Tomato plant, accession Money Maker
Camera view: vertical (180 deg); turntable rotation: 30 degrees
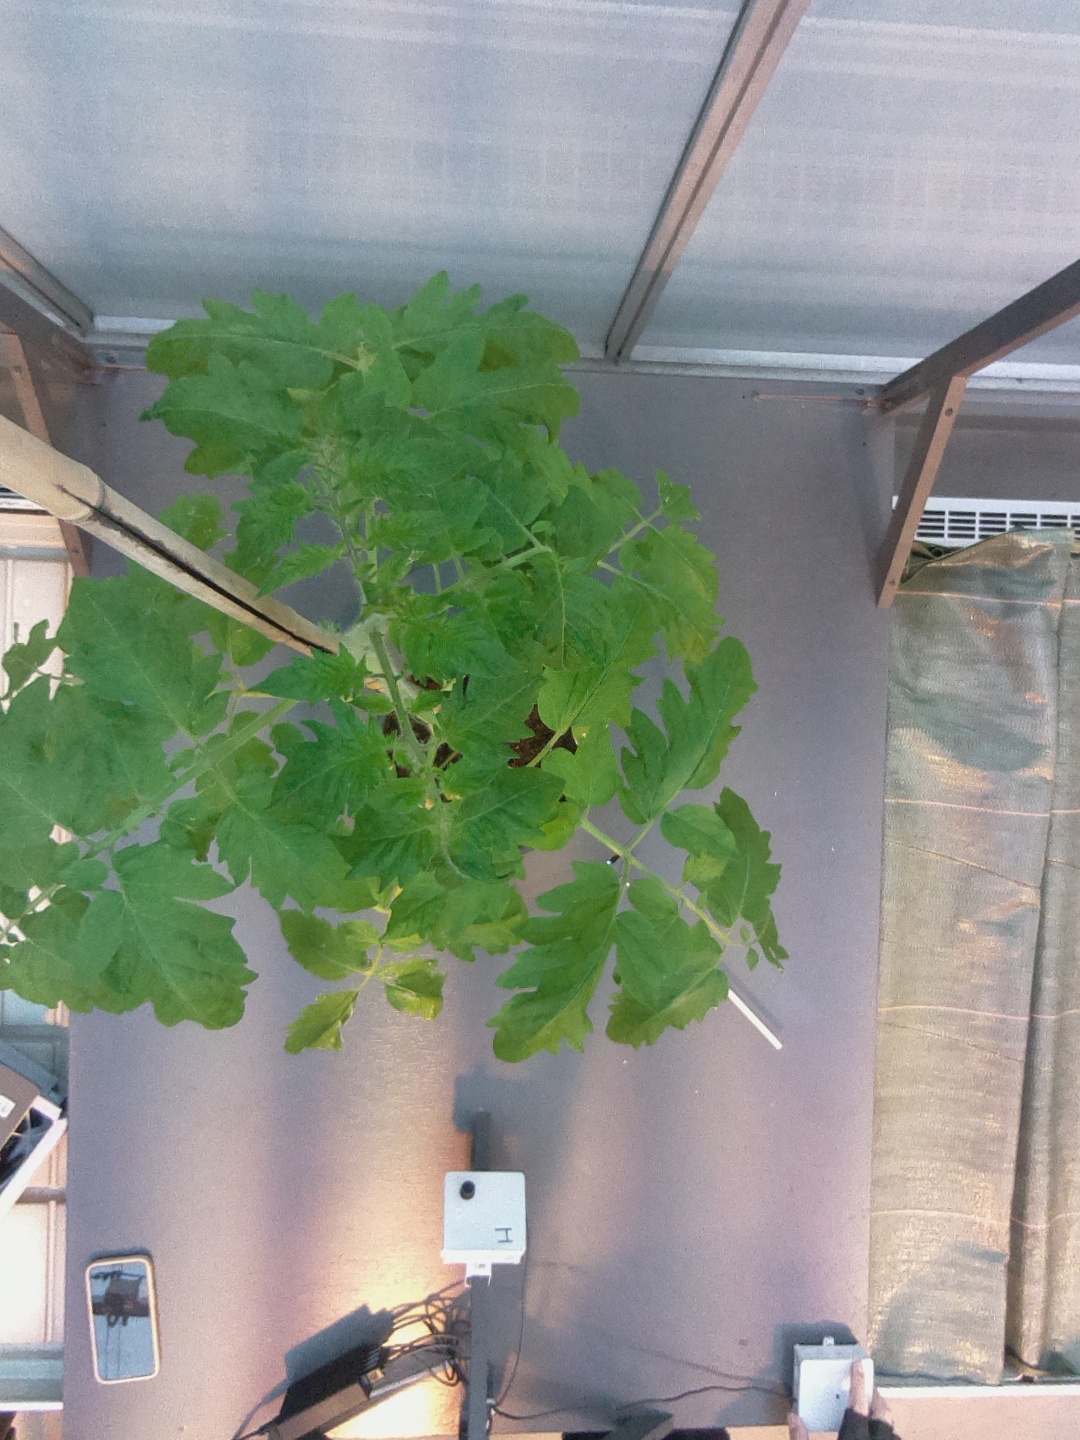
BBCH growth stage 16: 12 of true leaves visible